Animal as Bridegroom

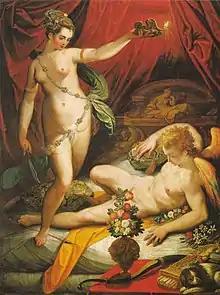
Amor and Psyche (1589) by Jacopo Zucchi.

As consequence of the surge in folktale collecting and the beginnings of folkloristics as a discipline in the 19th century, scholars and folktale collectors compared many versions of "The Animal as Bridegroom" to the tale of Cupid and Psyche.